Yugoslav Wars

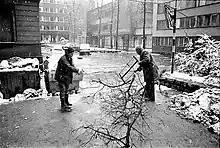
Besieged residents collect firewood in the bitter winter of 1992 during the Siege of Sarajevo.

Some estimates put the number of killed in the Yugoslav Wars at 140,000. The Humanitarian Law Center estimates that in the conflicts in former Yugoslav republics at least 130,000 people lost their lives. The civilian death rate is between 52% and 56%, meaning 72,716 civilians. Slovenia's involvement in the conflicts was brief, thus avoiding higher casualties, and around 70 people were killed in its ten-day conflict. The War in Croatia left an estimated 22,000 people dead, of which 15,000 were Croats and 7,000 Serbs.